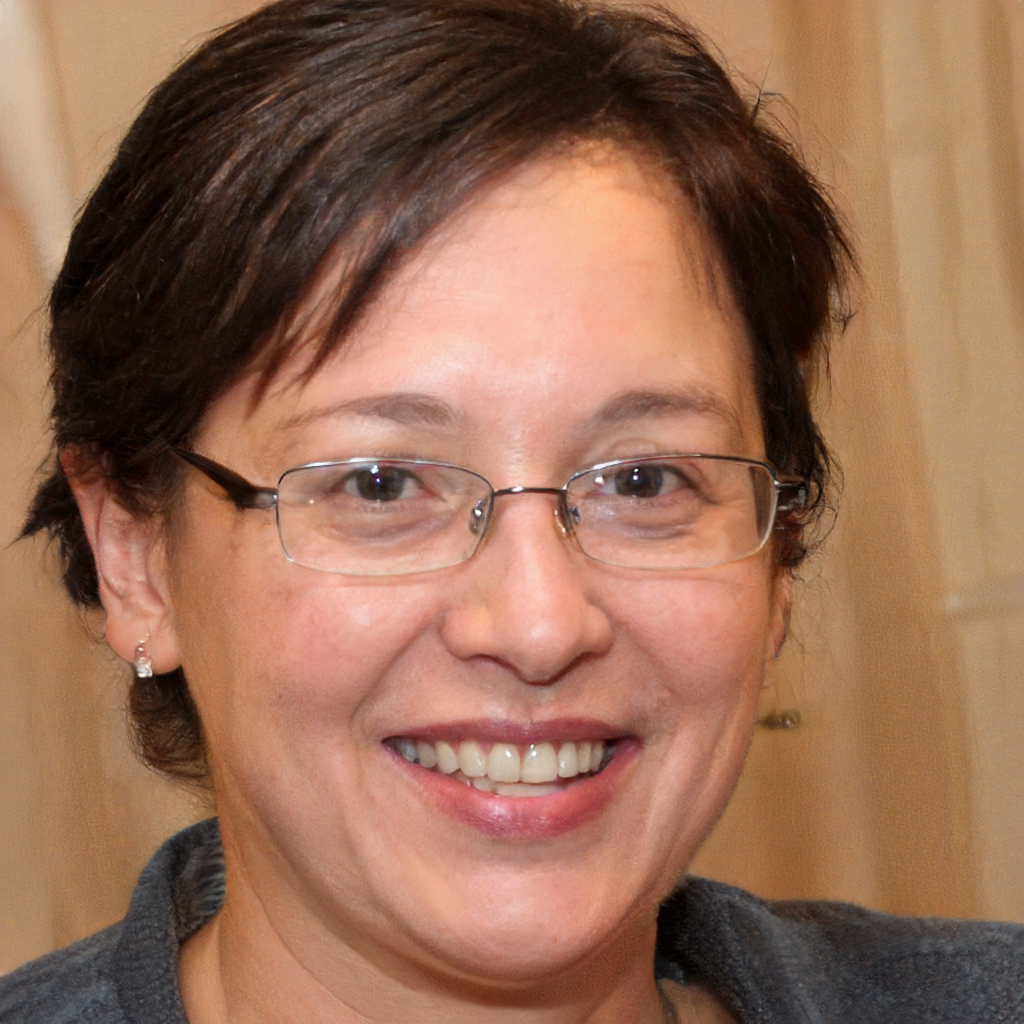
Gender: Female